West Virginia's congressional districts

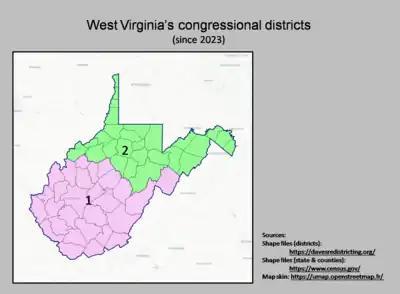
Map of West Virginia's congressional districts since 2023

The U.S. state of West Virginia currently has two congressional districts, each represented by a member of the United States House of Representatives.